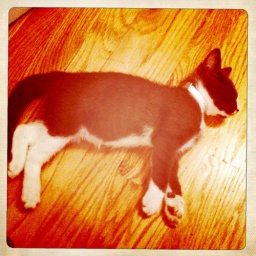
Or it just fell asleep in the middle of the floor and I moved him to a bed